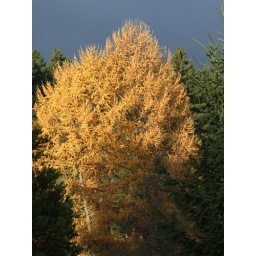
Autumn yellow in the forest